Mitch Easter

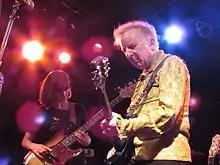
Easter in the 2014 reunion of Let's Active. L-R: Suzi Ziegler, Easter.

On the I.R.S. label, Let's Active released the EP "Afoot" (1983), and the albums "Cypress" (1984), "Big Plans for Everybody" (1986), and "Every Dog Has His Day" (1988). A compilation CD, "Cypress/Afoot", was released in 1989. After weathering several line-up changes, Let's Active was disbanded by Easter in 1990.